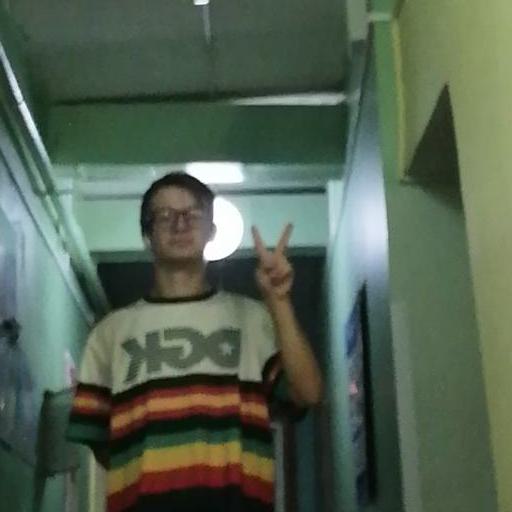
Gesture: peace